Jakub Paś

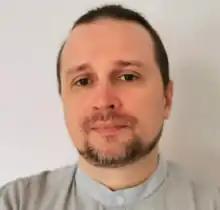

Jakub Paś (born 27 September 1977) is a Polish scientist and developer. He is a doctor of chemistry at the Faculty of Chemistry of Adam Mickiewicz University in Poznań.